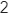
Number: 2